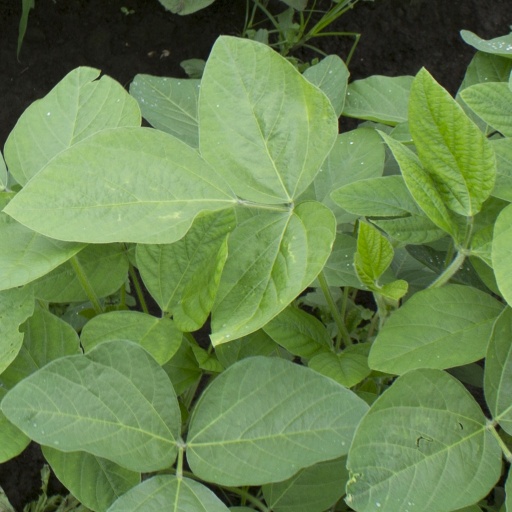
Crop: soybean